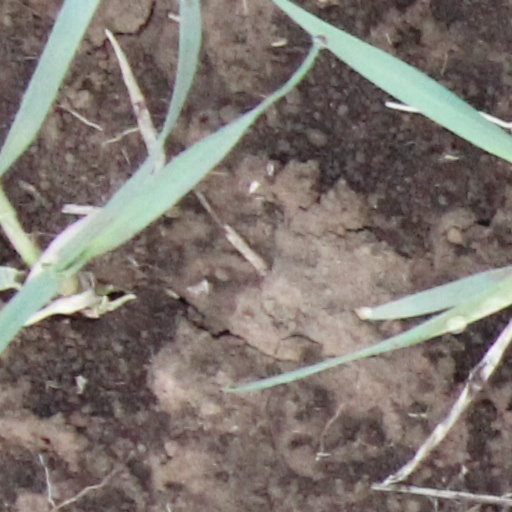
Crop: wheat